Darul Uloom Mau

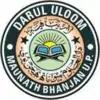
Darul Uloom Logo

Darul Uloom Mau is an Islamic Madrasa which was established in Mau in 1875.